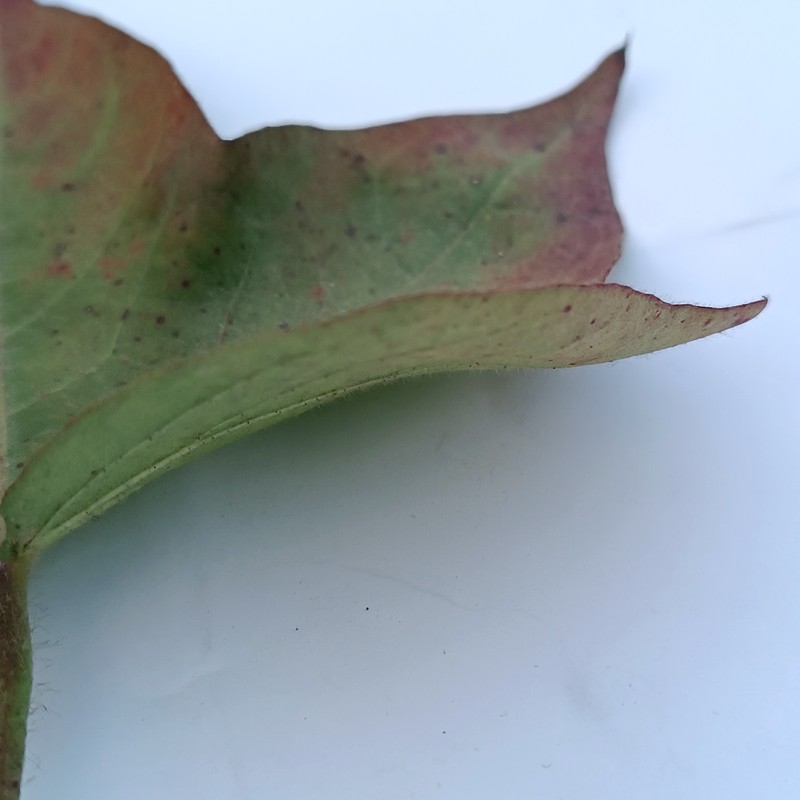
Label: Leaf Redding